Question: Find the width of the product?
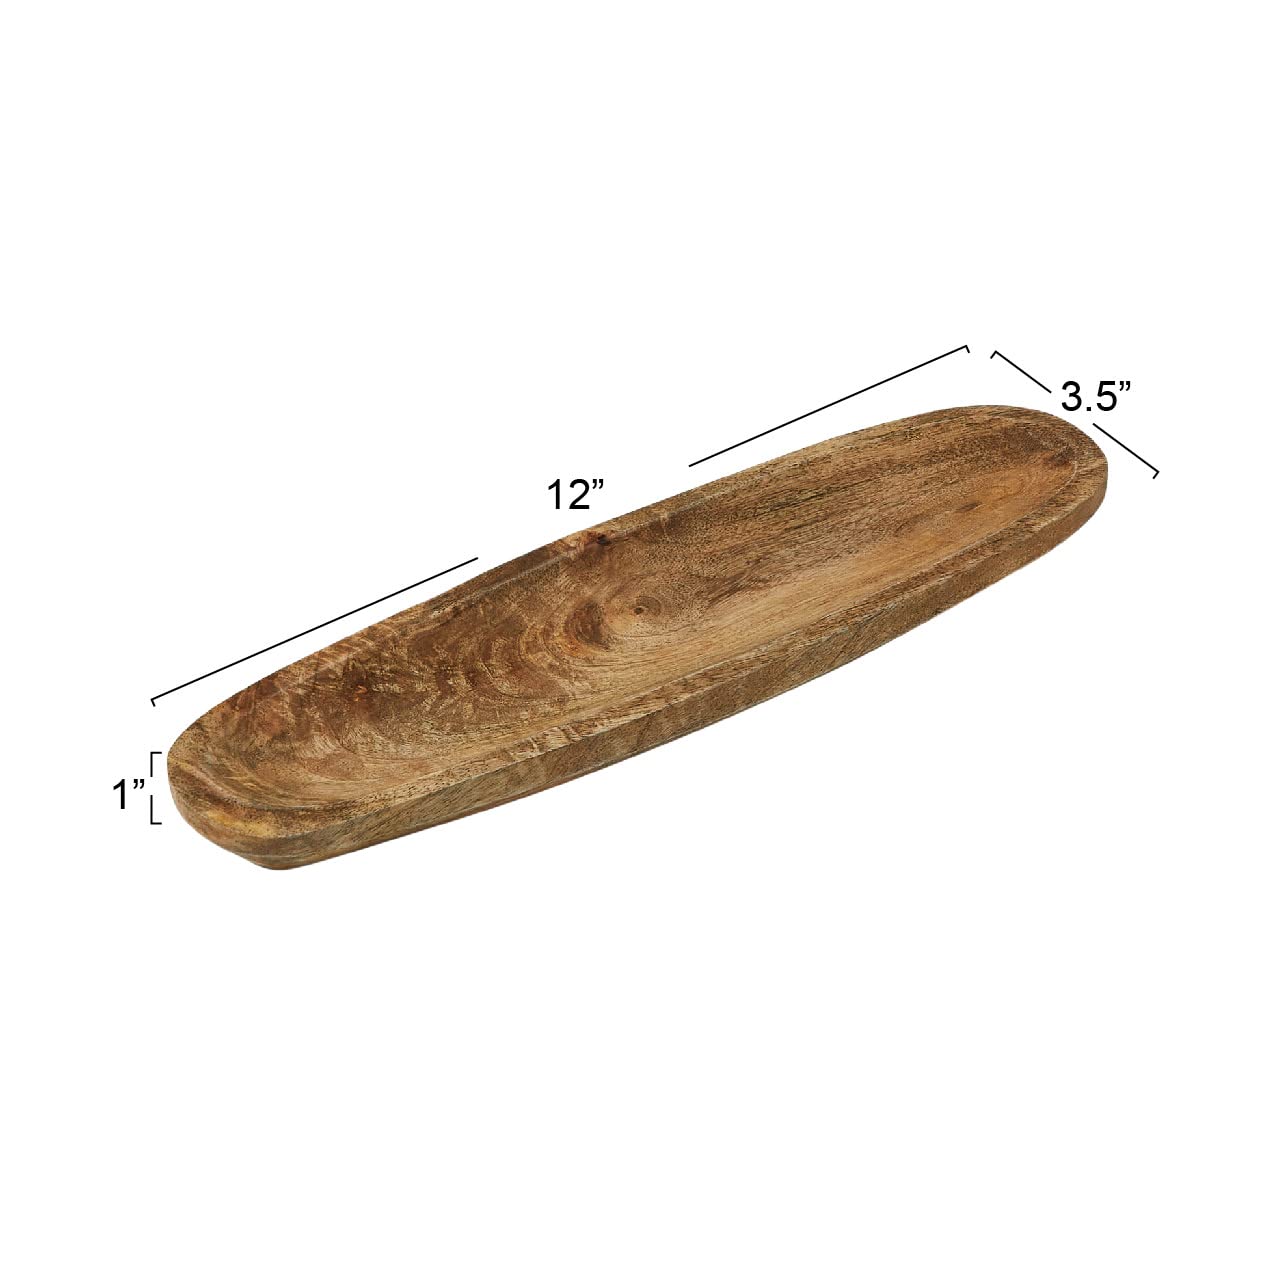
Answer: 3.5 inch